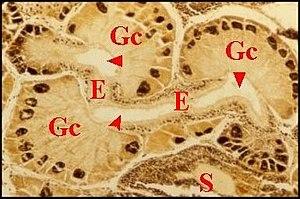
Glande botryoide de Kaira adulte
Kaira est un genre d'araignées aranéomorphes de la famille des Araneidae se rapprochant surtout des Metepeira, d'après Lévi, par les genitalia et la tache blanche de leur abdomen.